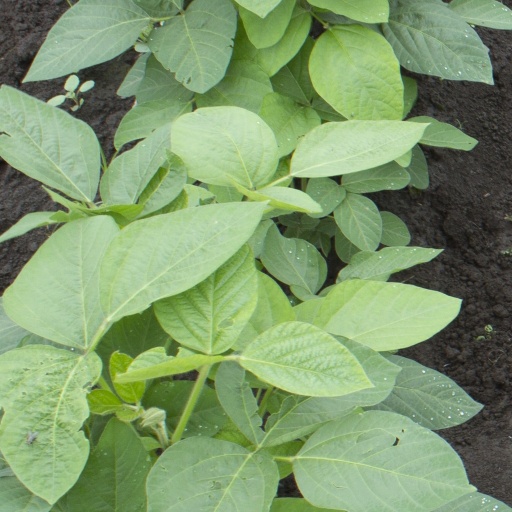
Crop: soybean